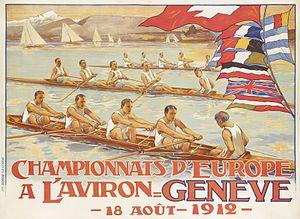
Affiche Championnat Europe aviron 1912
Les championnats d'Europe d'aviron 1912, vingtième édition des championnats d'Europe d'aviron, ont lieu le 18 août 1912 à Genève, en Suisse. Il s'agit de la quatrième fois que la Suisse organise cette compétition après 1896 à Genève, 1901 à Zurich et 1908 à Lucerne.